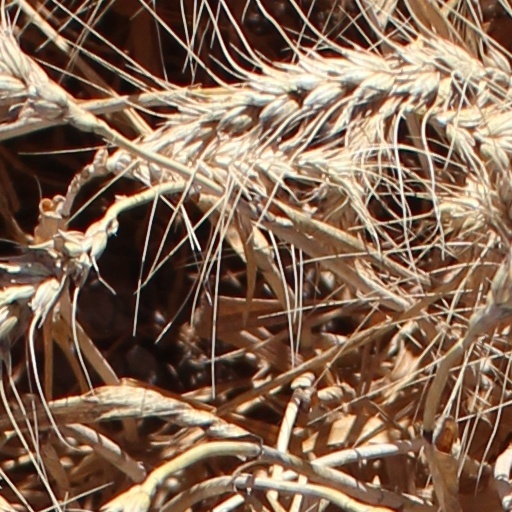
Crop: wheat